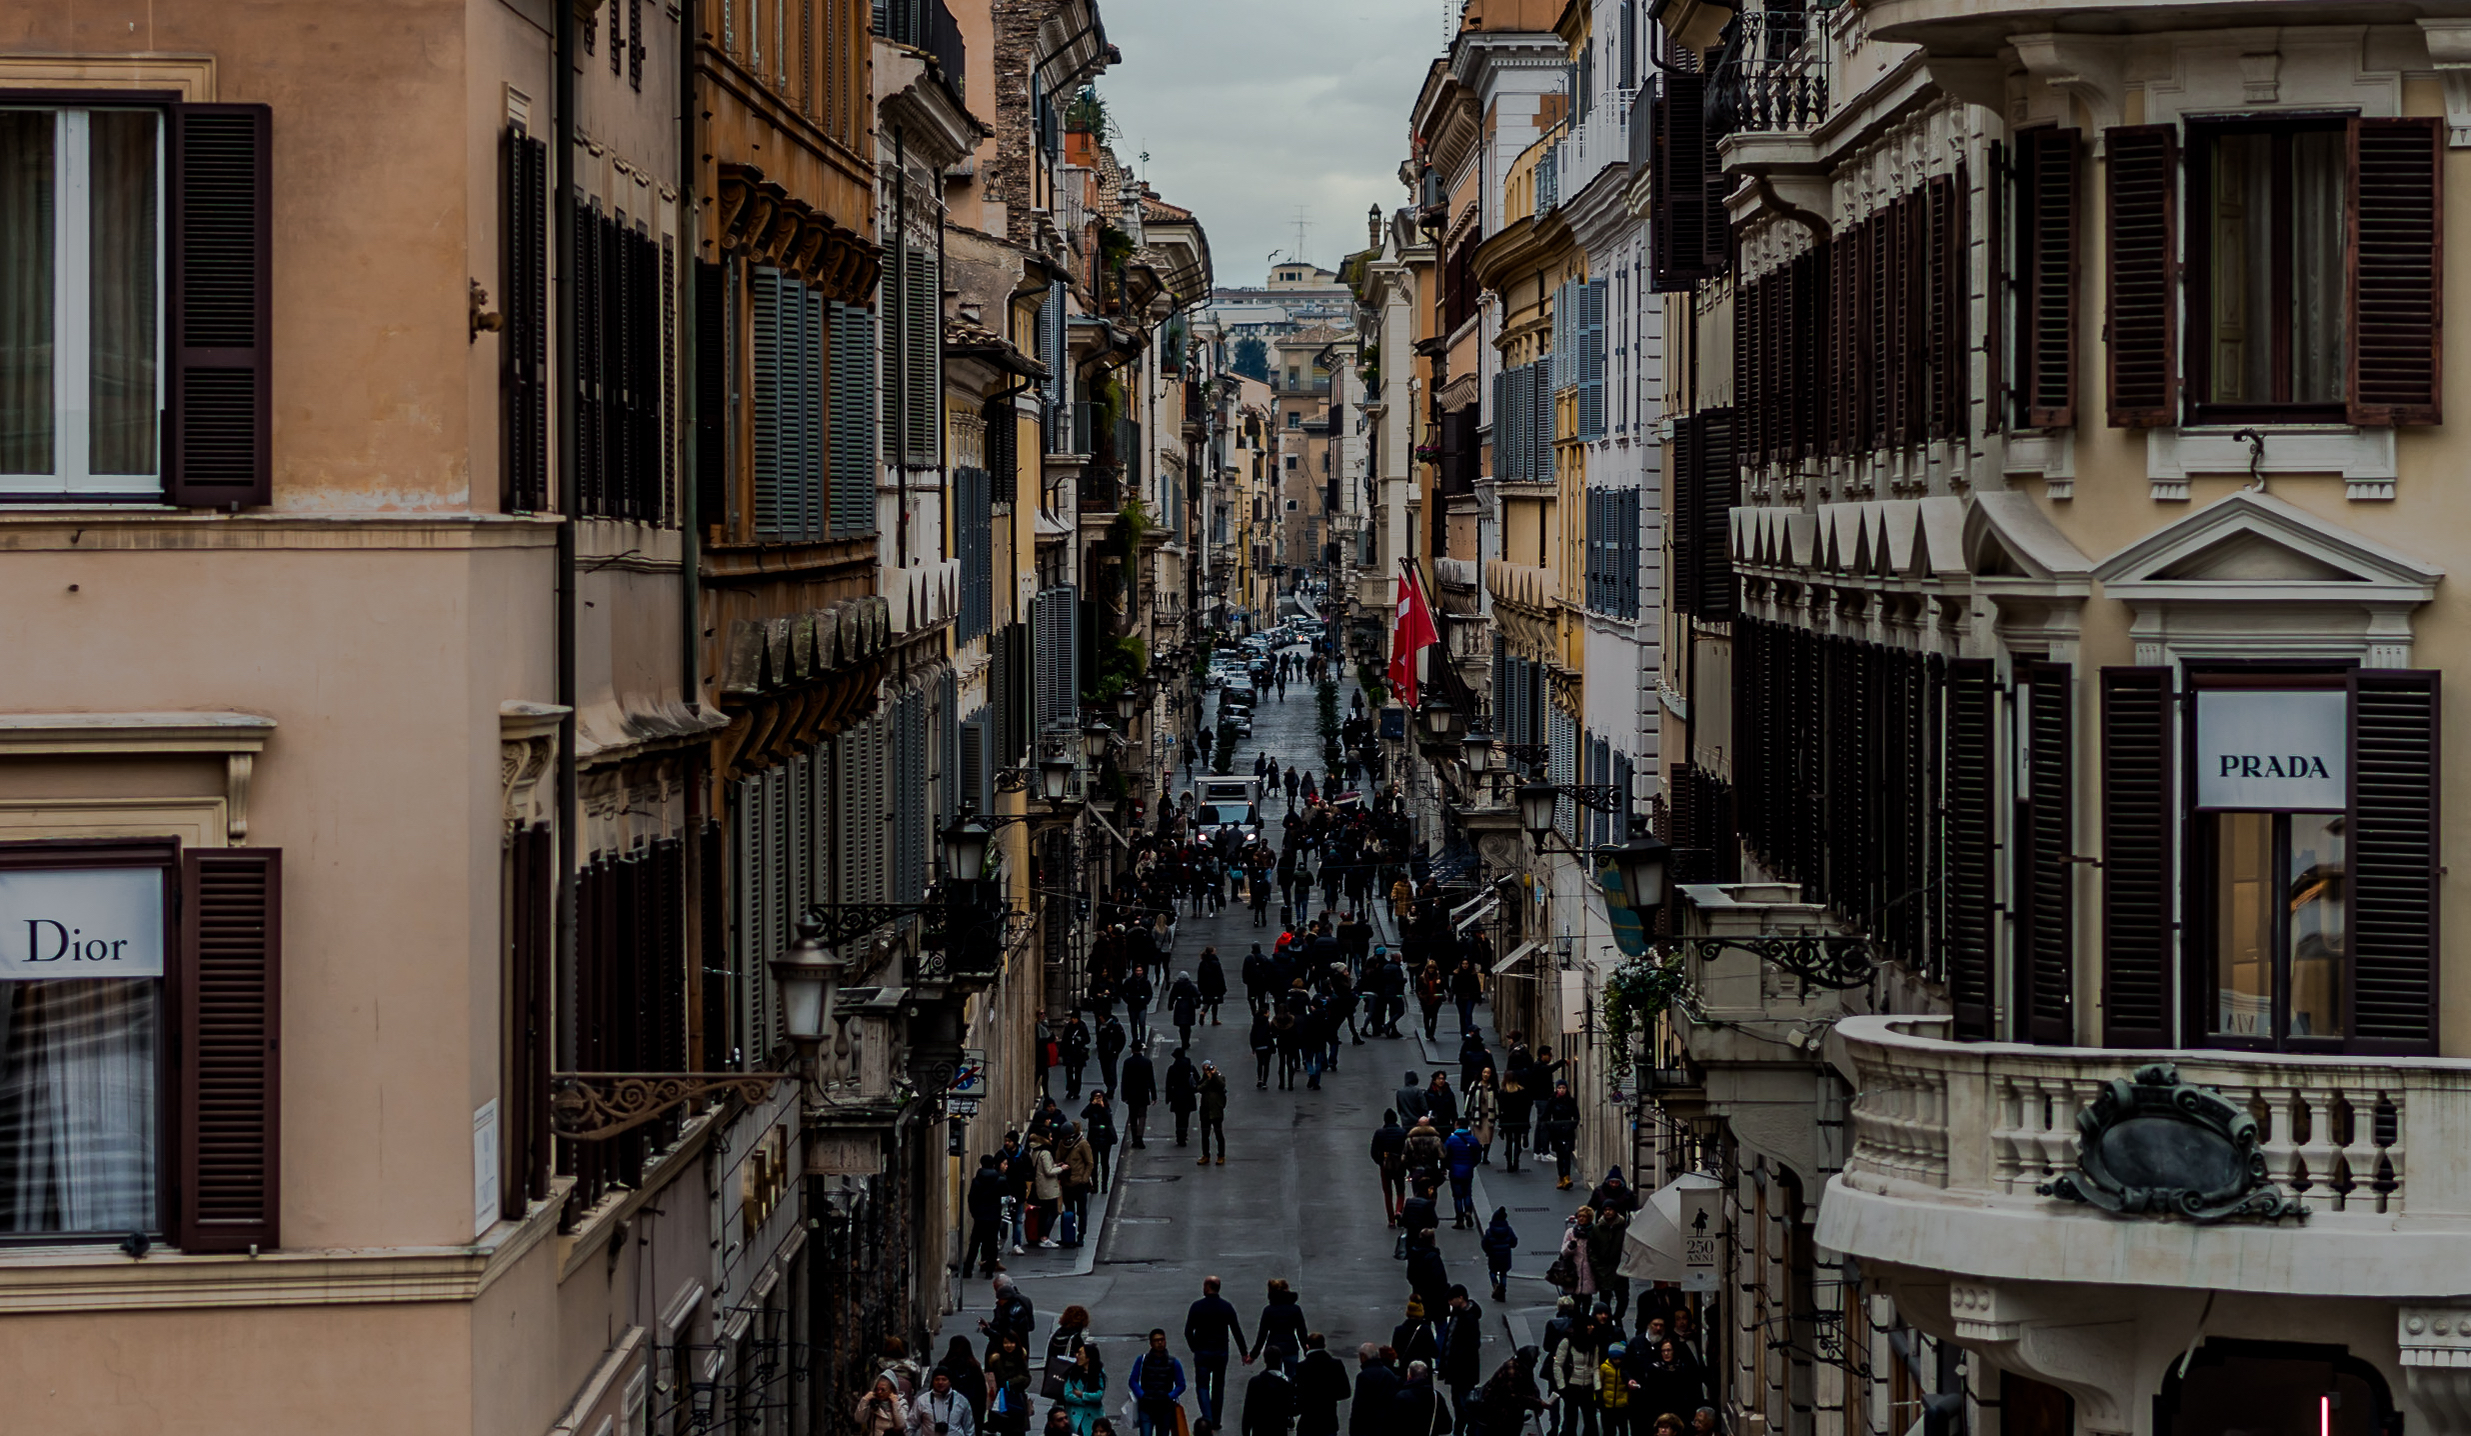
pedestrian, architecture, road, street, town, alley, city, cityscape, downtown, facade, infrastructure, metropolis, neighbourhood, urban area, human settlement